Baiji

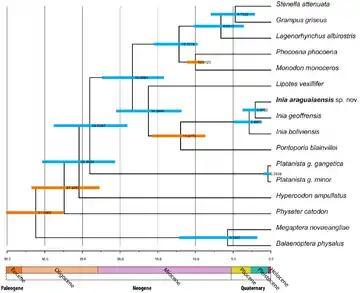
relationships of the Baiji ("Lipotes") compared to other dolphins

The Baiji is not closely related to any living species of dolphin, having diverged from the ancestors of the La Plata dolphin and Amazon River dolphin during the Miocene, estimated to be around 16 million years ago. The closest known relative of the Baiji is "Parapontoporia", native to the Western Coast of North America during the Latest Miocene and Pliocene. The Baiji was one of five species of dolphins known to have made fresh water their exclusive habitat. The other five species, including the boto and the La Plata dolphin, have survived in the Río de la Plata and Amazon rivers in South America and the Ganges and Indus rivers on the Indian subcontinent.